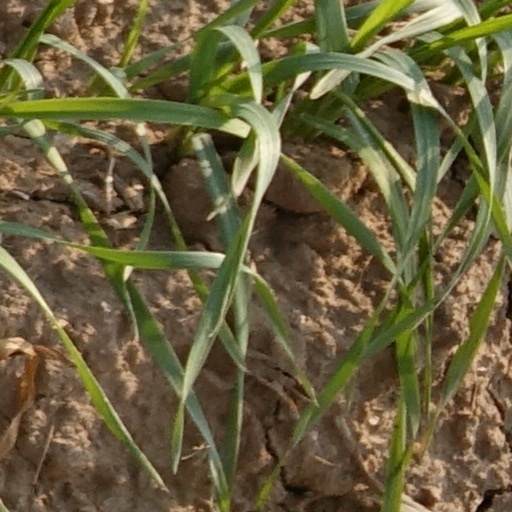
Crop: wheat